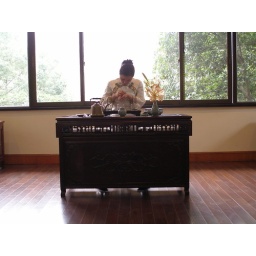
Twirling the water in the glass to wet the sides and rinse it out: Part of the ceremony.